Climatic Research Unit documents

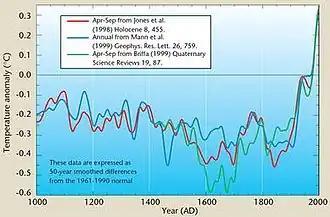
Figure prepared by Phil Jones for the WMO "Statement on the Status of the Global Climate in 1999". The caption inside the report describing it states "Northern Hemisphere temperatures were reconstructed for the past 1000 years (up to 1999) using palaeoclimatic records (tree rings, corals, ice cores, lake sediments, etc.), along with historical and long instrumental records".

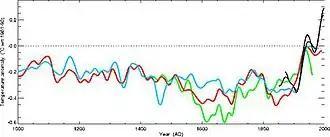
Version of the graph above with the climate reconstructions (coloured) and instrumental temperatures (annual and summer in black) shown separately. The right end of the green line shows the "decline" due to the divergence problem with certain tree-ring proxy data.

The most quoted phrase took words from an e-mail of 16 November 1999 written by Phil Jones which referred to a graph he was preparing as a diagram for the cover of the World Meteorological Organization (WMO) statement on the status of global climate in 1999. Jones wrote: